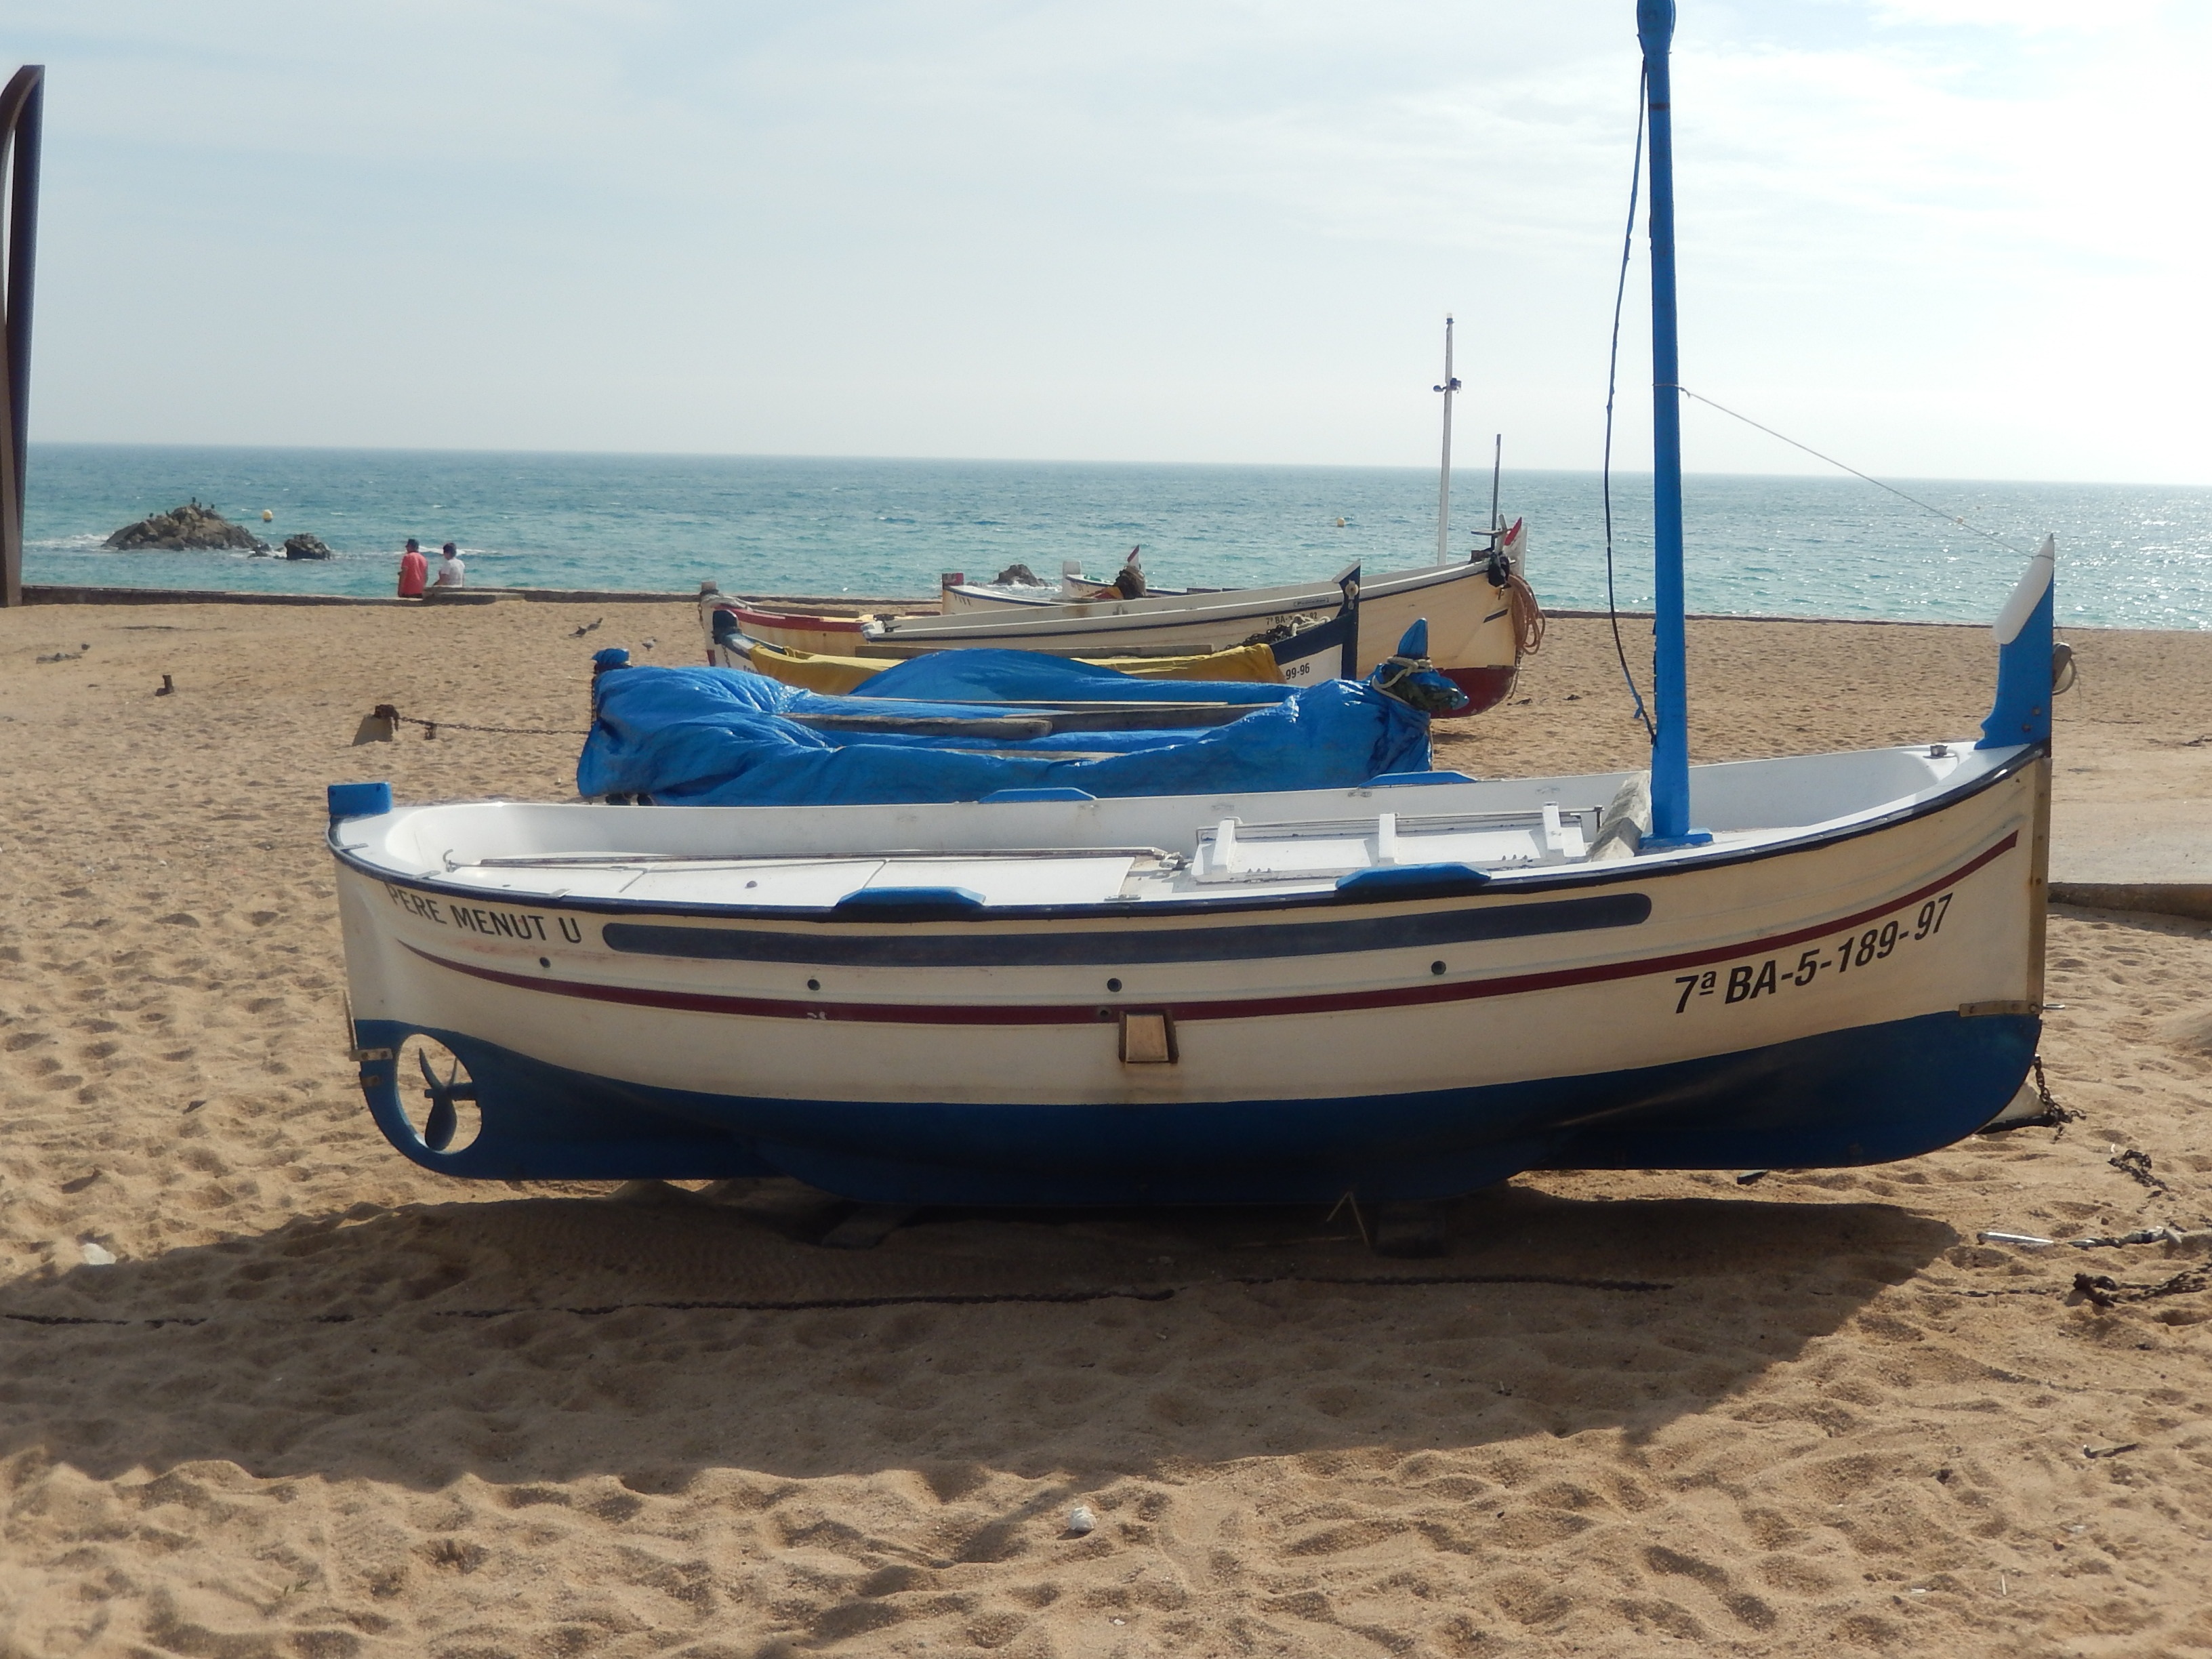
beach, sea, boat, ship, summer, vehicle, holiday, bay, sailboat, motorboat, spain, boats, watercraft, sandy beach, mediterranean sea, fishing vessel, dinghy, skiff, watercraft rowing